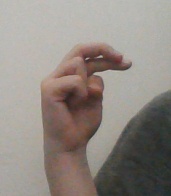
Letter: zay